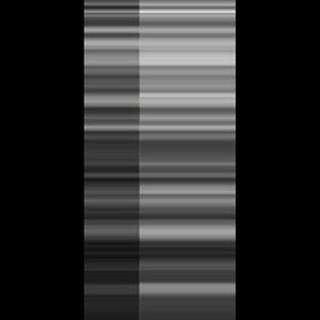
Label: healthy_sugarcane